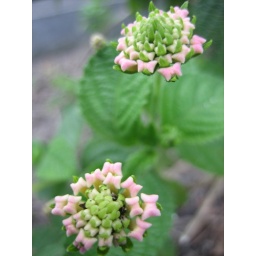
I-Lan river side park, it's a good weekend walking and biking in the park with family.